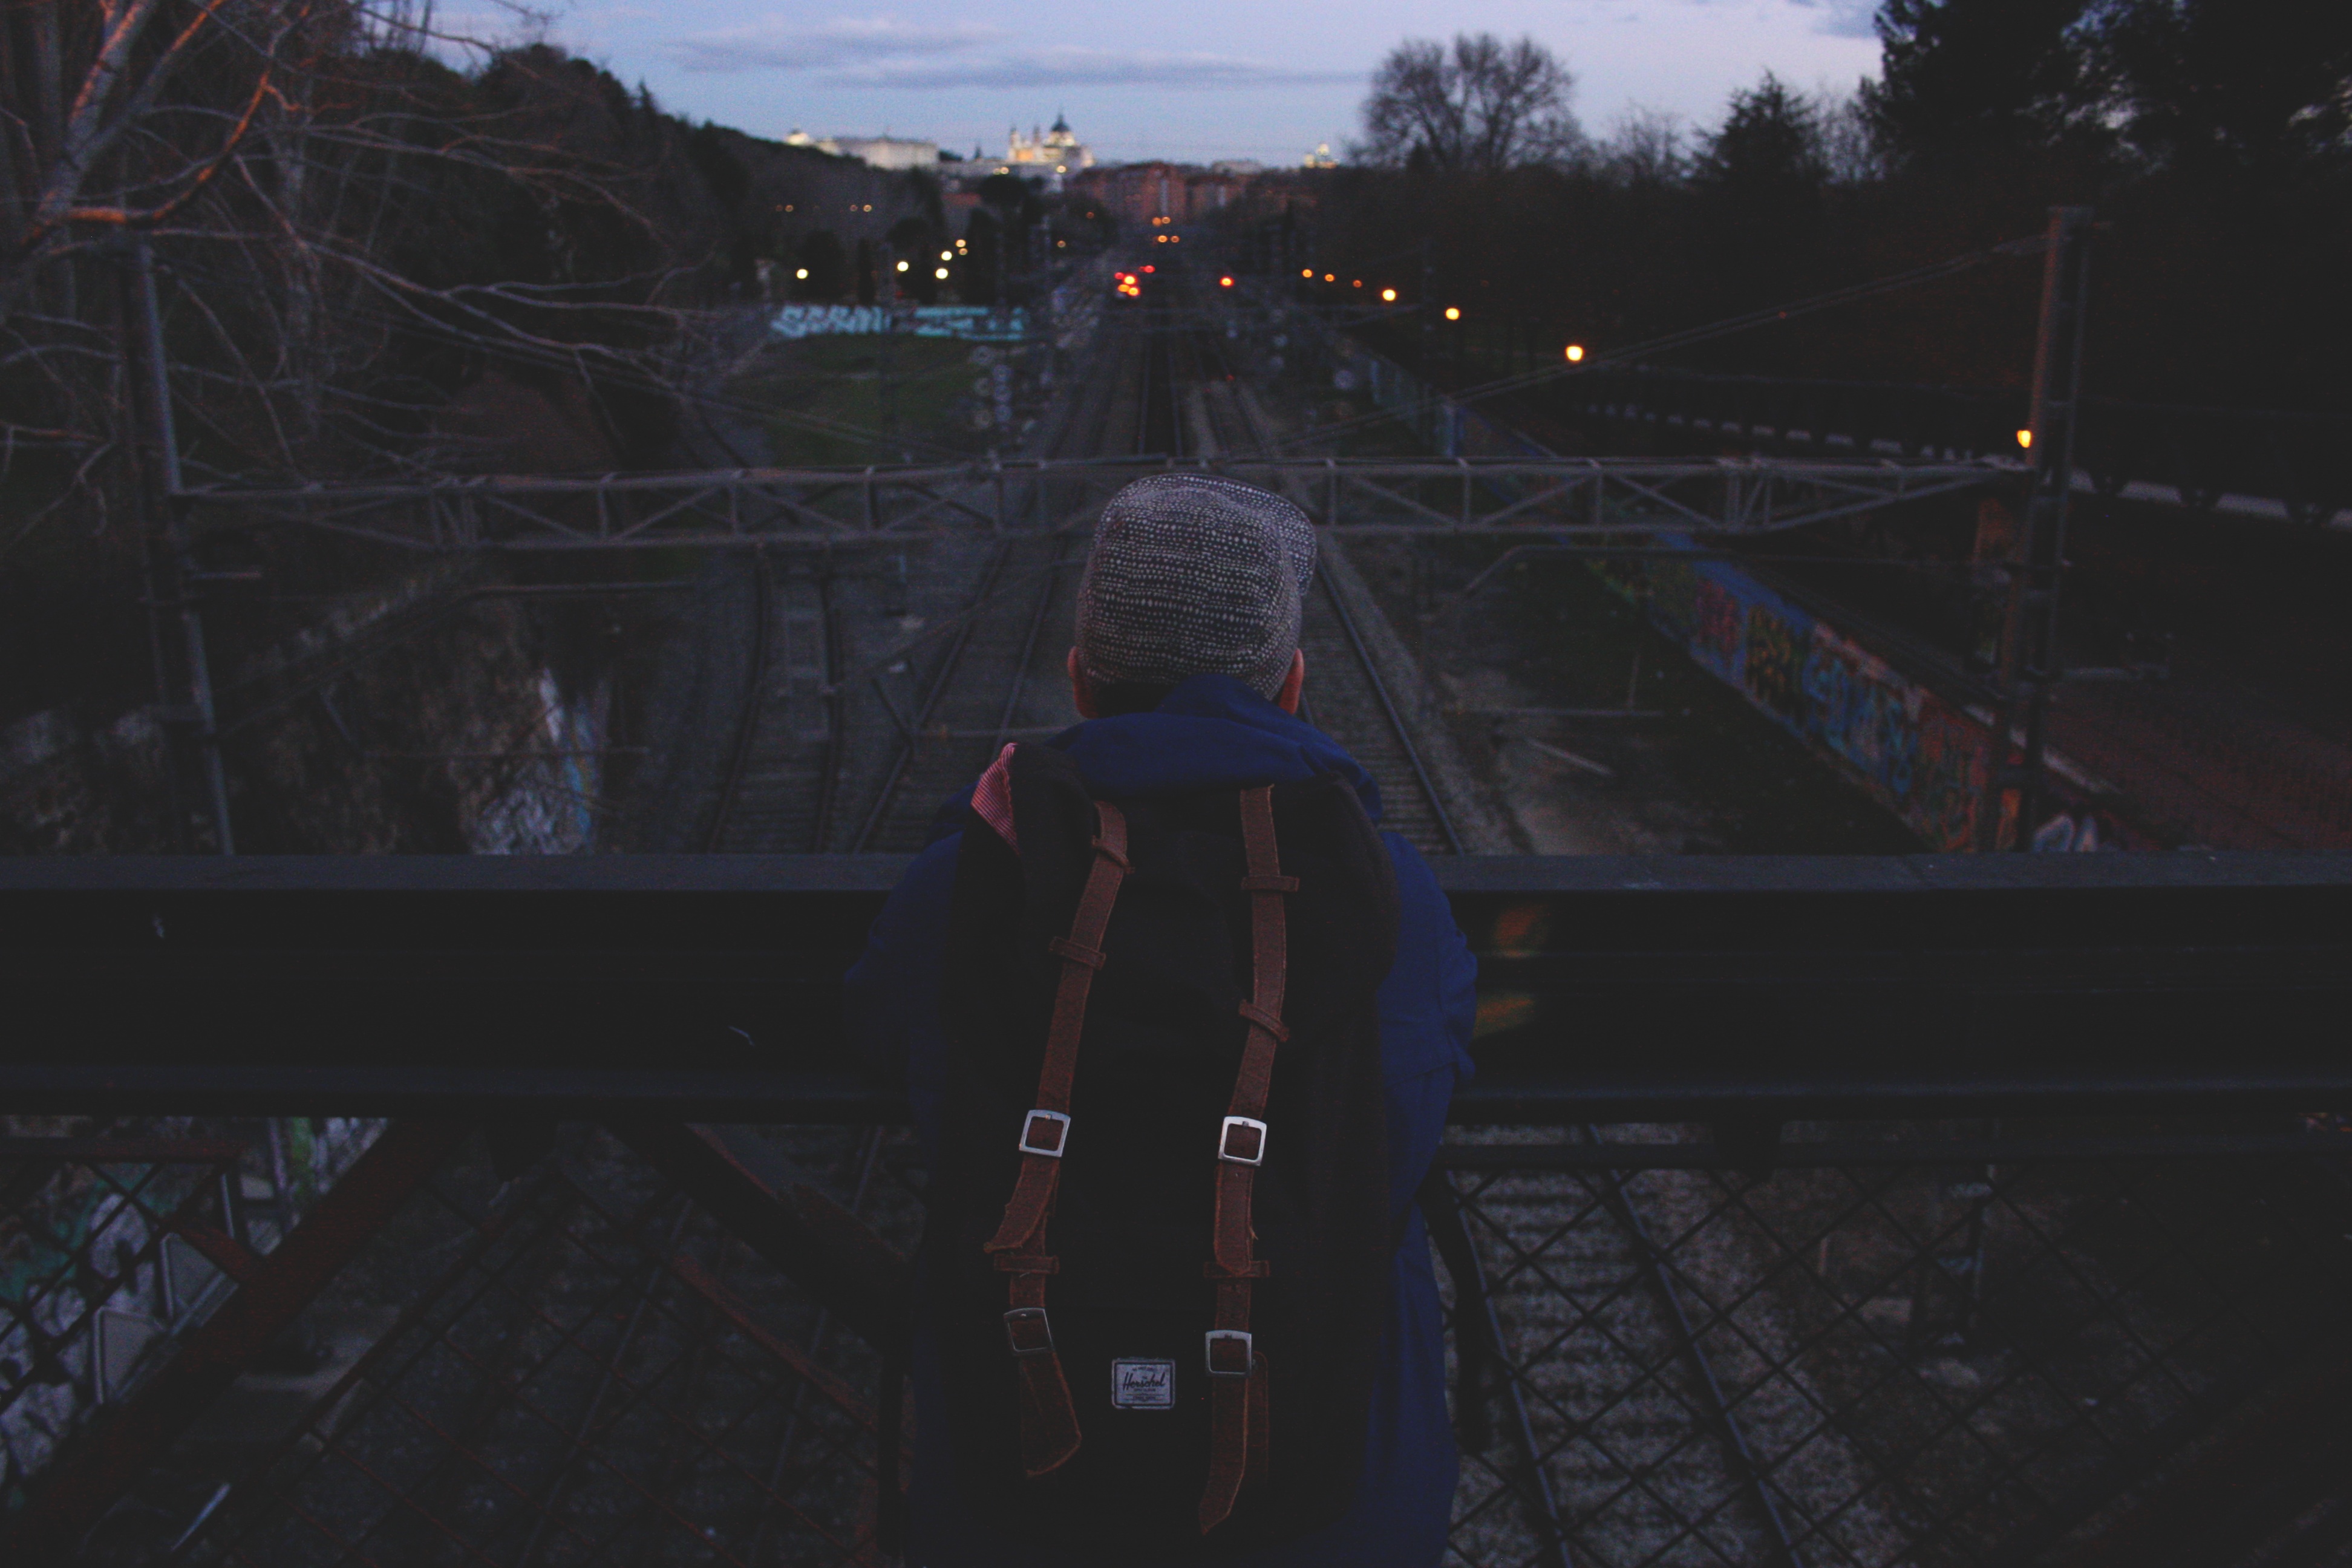
light, night, darkness, screenshot, atmosphere of earth